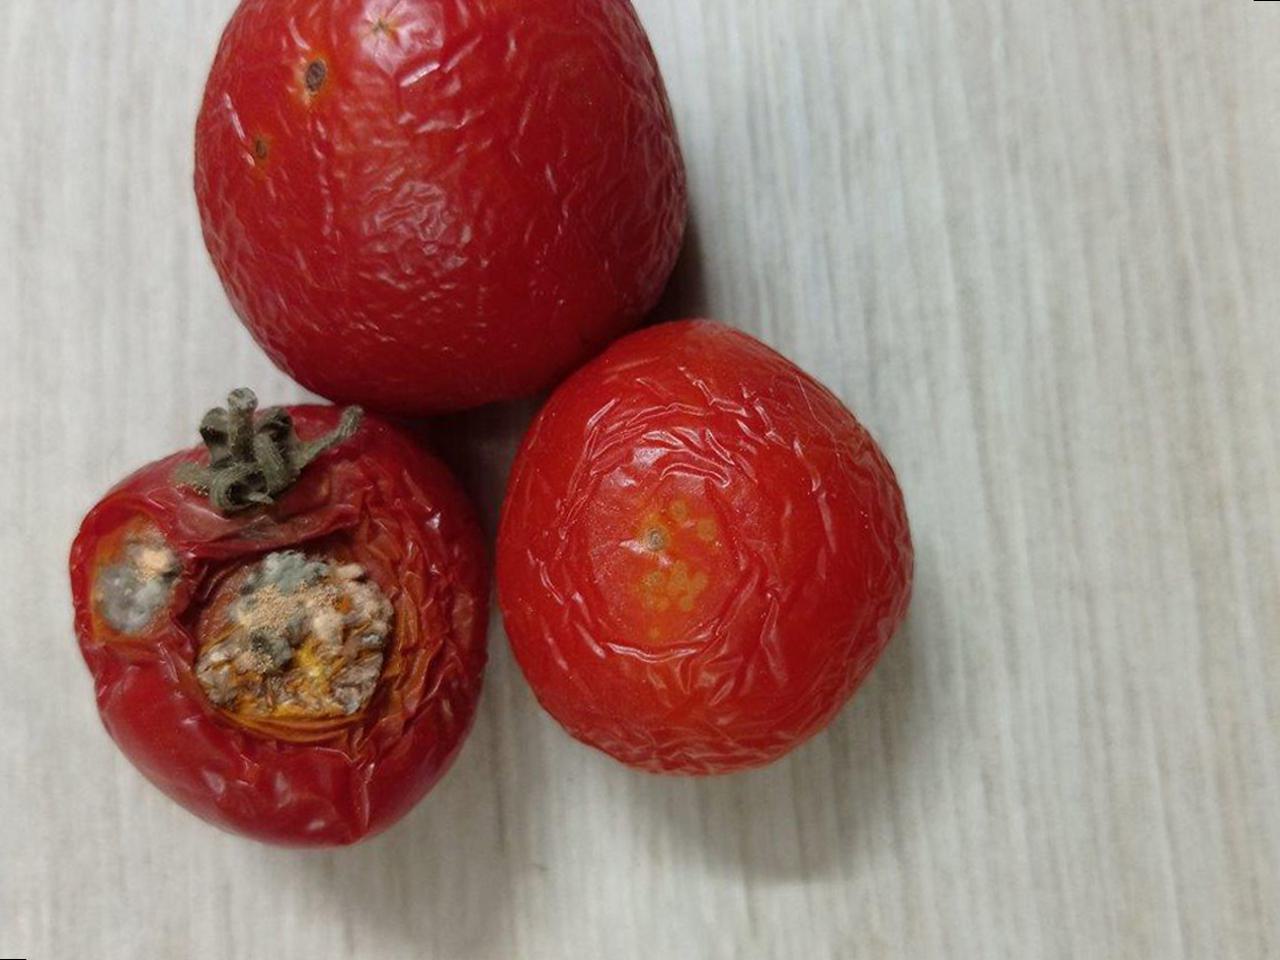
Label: Rotten